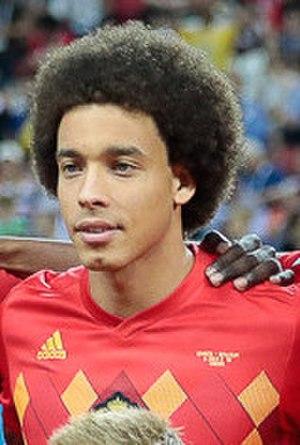
Axel Witsel est un footballeur international belge, né le 12 janvier 1989 à Liège en Belgique. Il évolue actuellement au poste de milieu défensif au Borussia Dortmund.